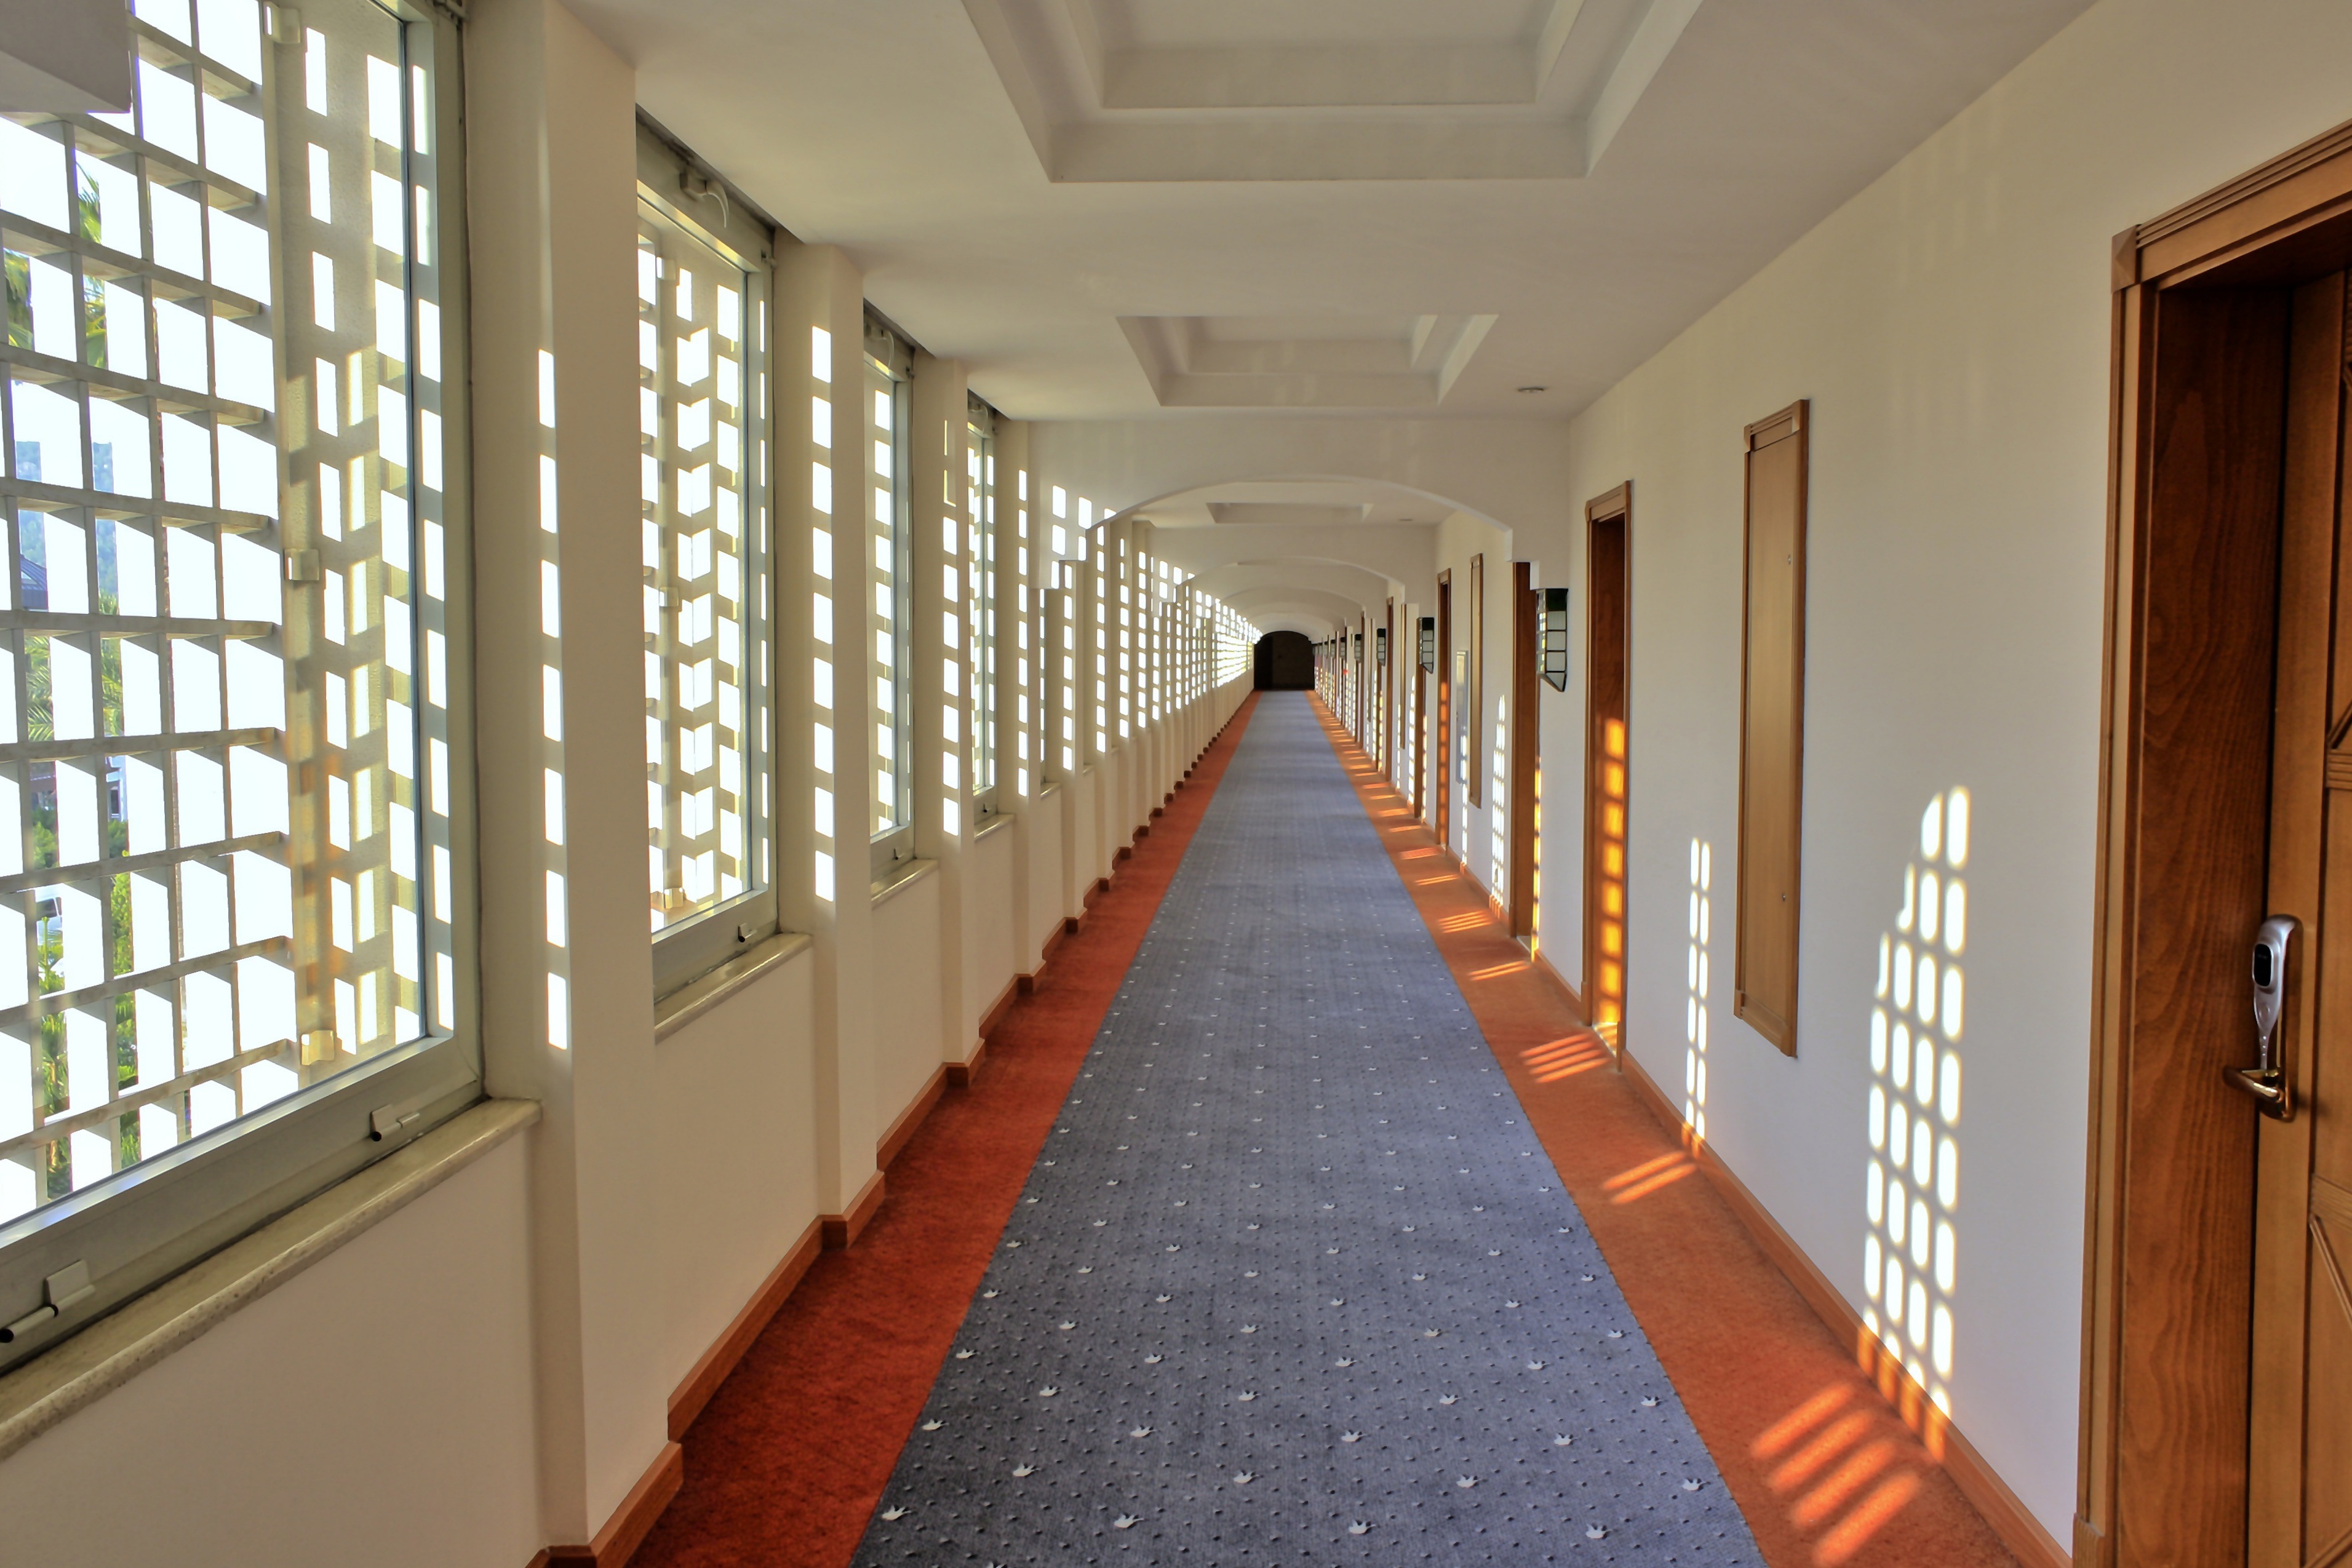
architecture, floor, interior, hall, indoor, room, decor, interior design, aisle, luxury, design, hotel, estate